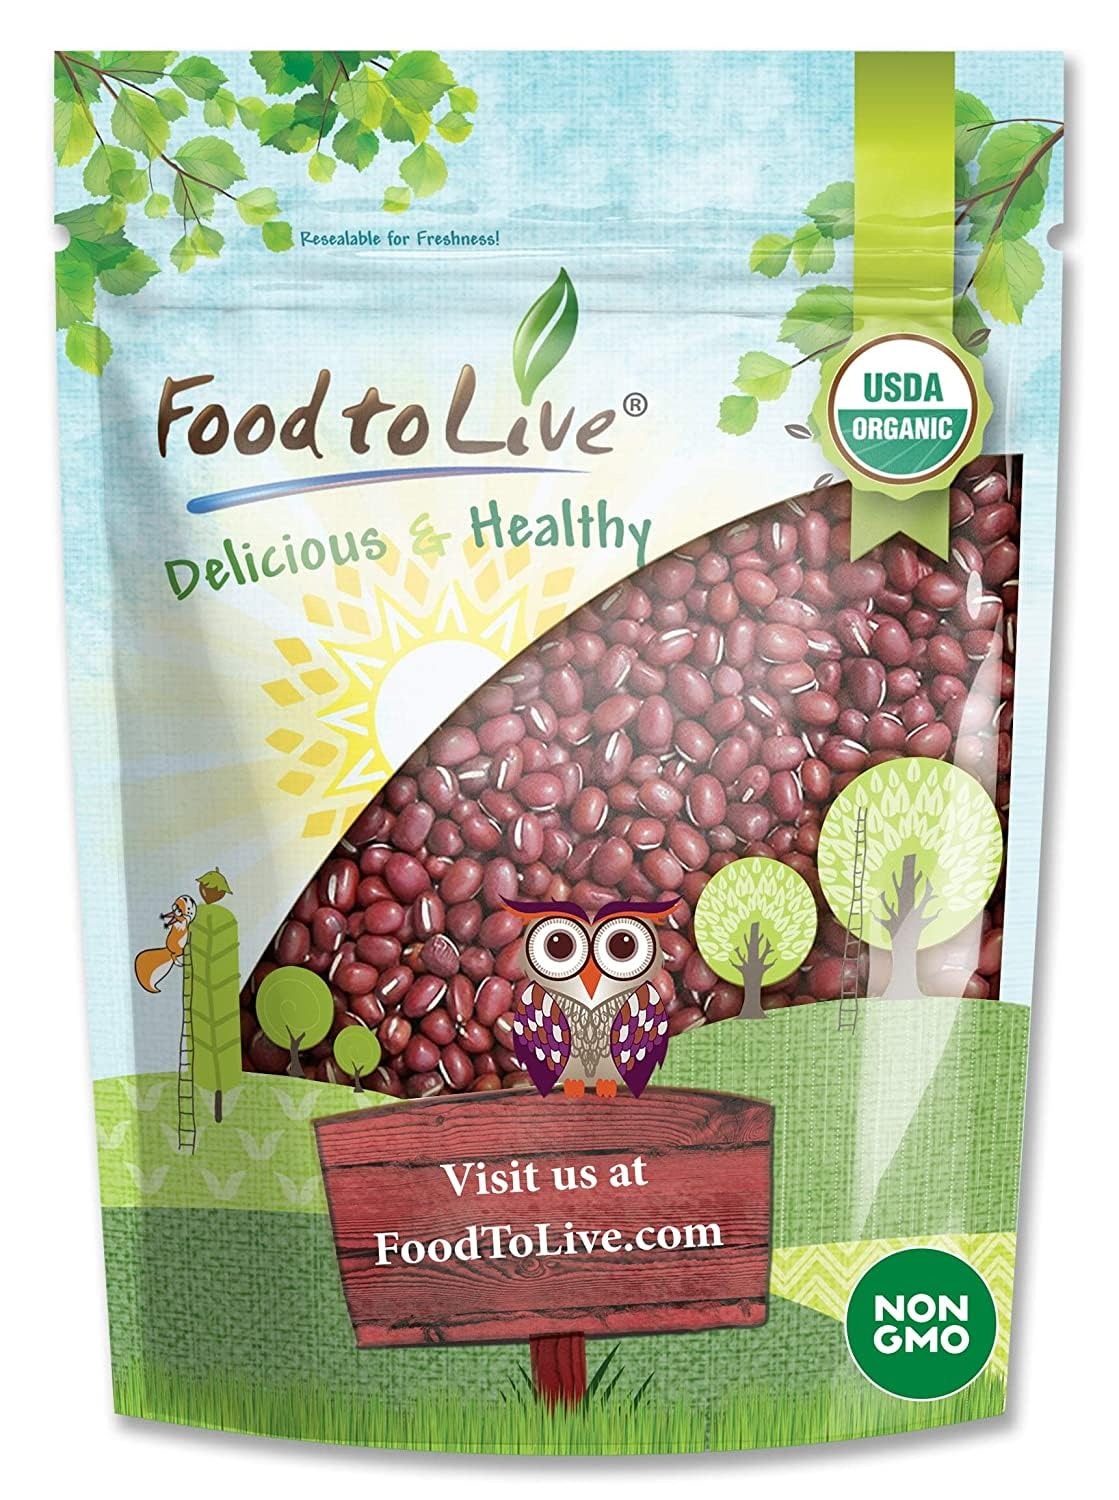
Item Name: Food to Live Organic Adzuki Sprouting Beans, 8 Ounces – Whole Raw Dried Azuki Beans (Red Mung Beans), Non-GMO, Kosher, and Vegan, Bulk Organic Beans
Bullet Point 1: ✔️High Sproutaing Ratio
Bullet Point 2: ✔️Raw Beans; Premium Quality; Amazing little beans that provide great benefits.
Bullet Point 3: ✔️A great source of magnesium, zinc, iron, copper, manganese potassium, fiber, and B Vitamins, such as niacin, thiamin and riboflavin
Product Description: Organic Adzuki Beans by Food to Live stand out among other legumes not only due to their incredible sweet taste, which makes them a great addition to pastries and desserts. Another important benefit that they have is the fact that cooking Organic Adzuki Beans is very easy, so you can enjoy them even without the lengthy preparations necessary for other types of beans. This type of beans is one of the most popular ingredients in Japanese and Chinese cuisine.
Value: 8.0
Unit: Ounce

Price: 10.99